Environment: lab
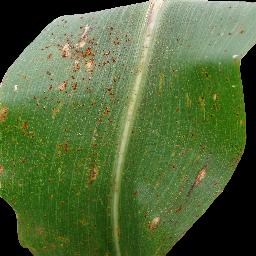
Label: common_rust